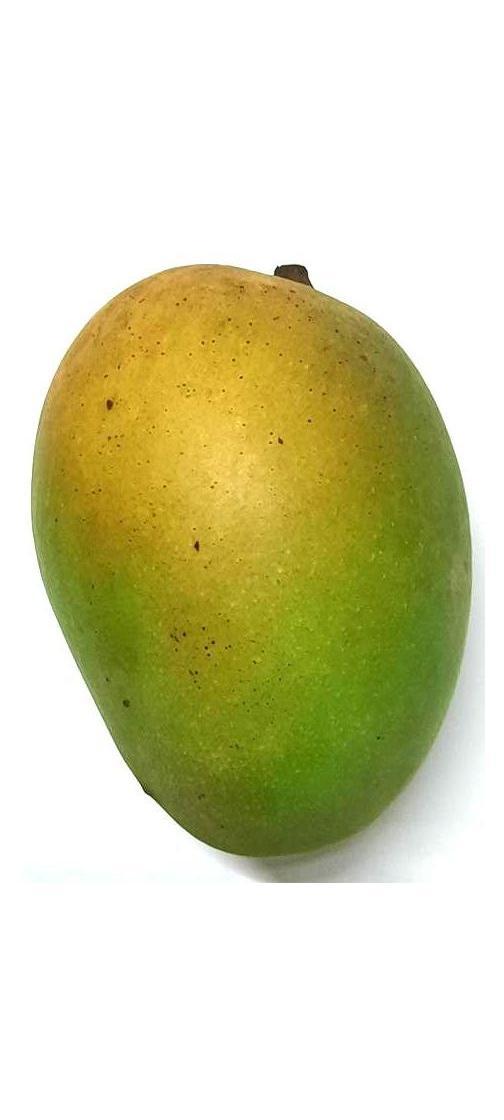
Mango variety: Shada